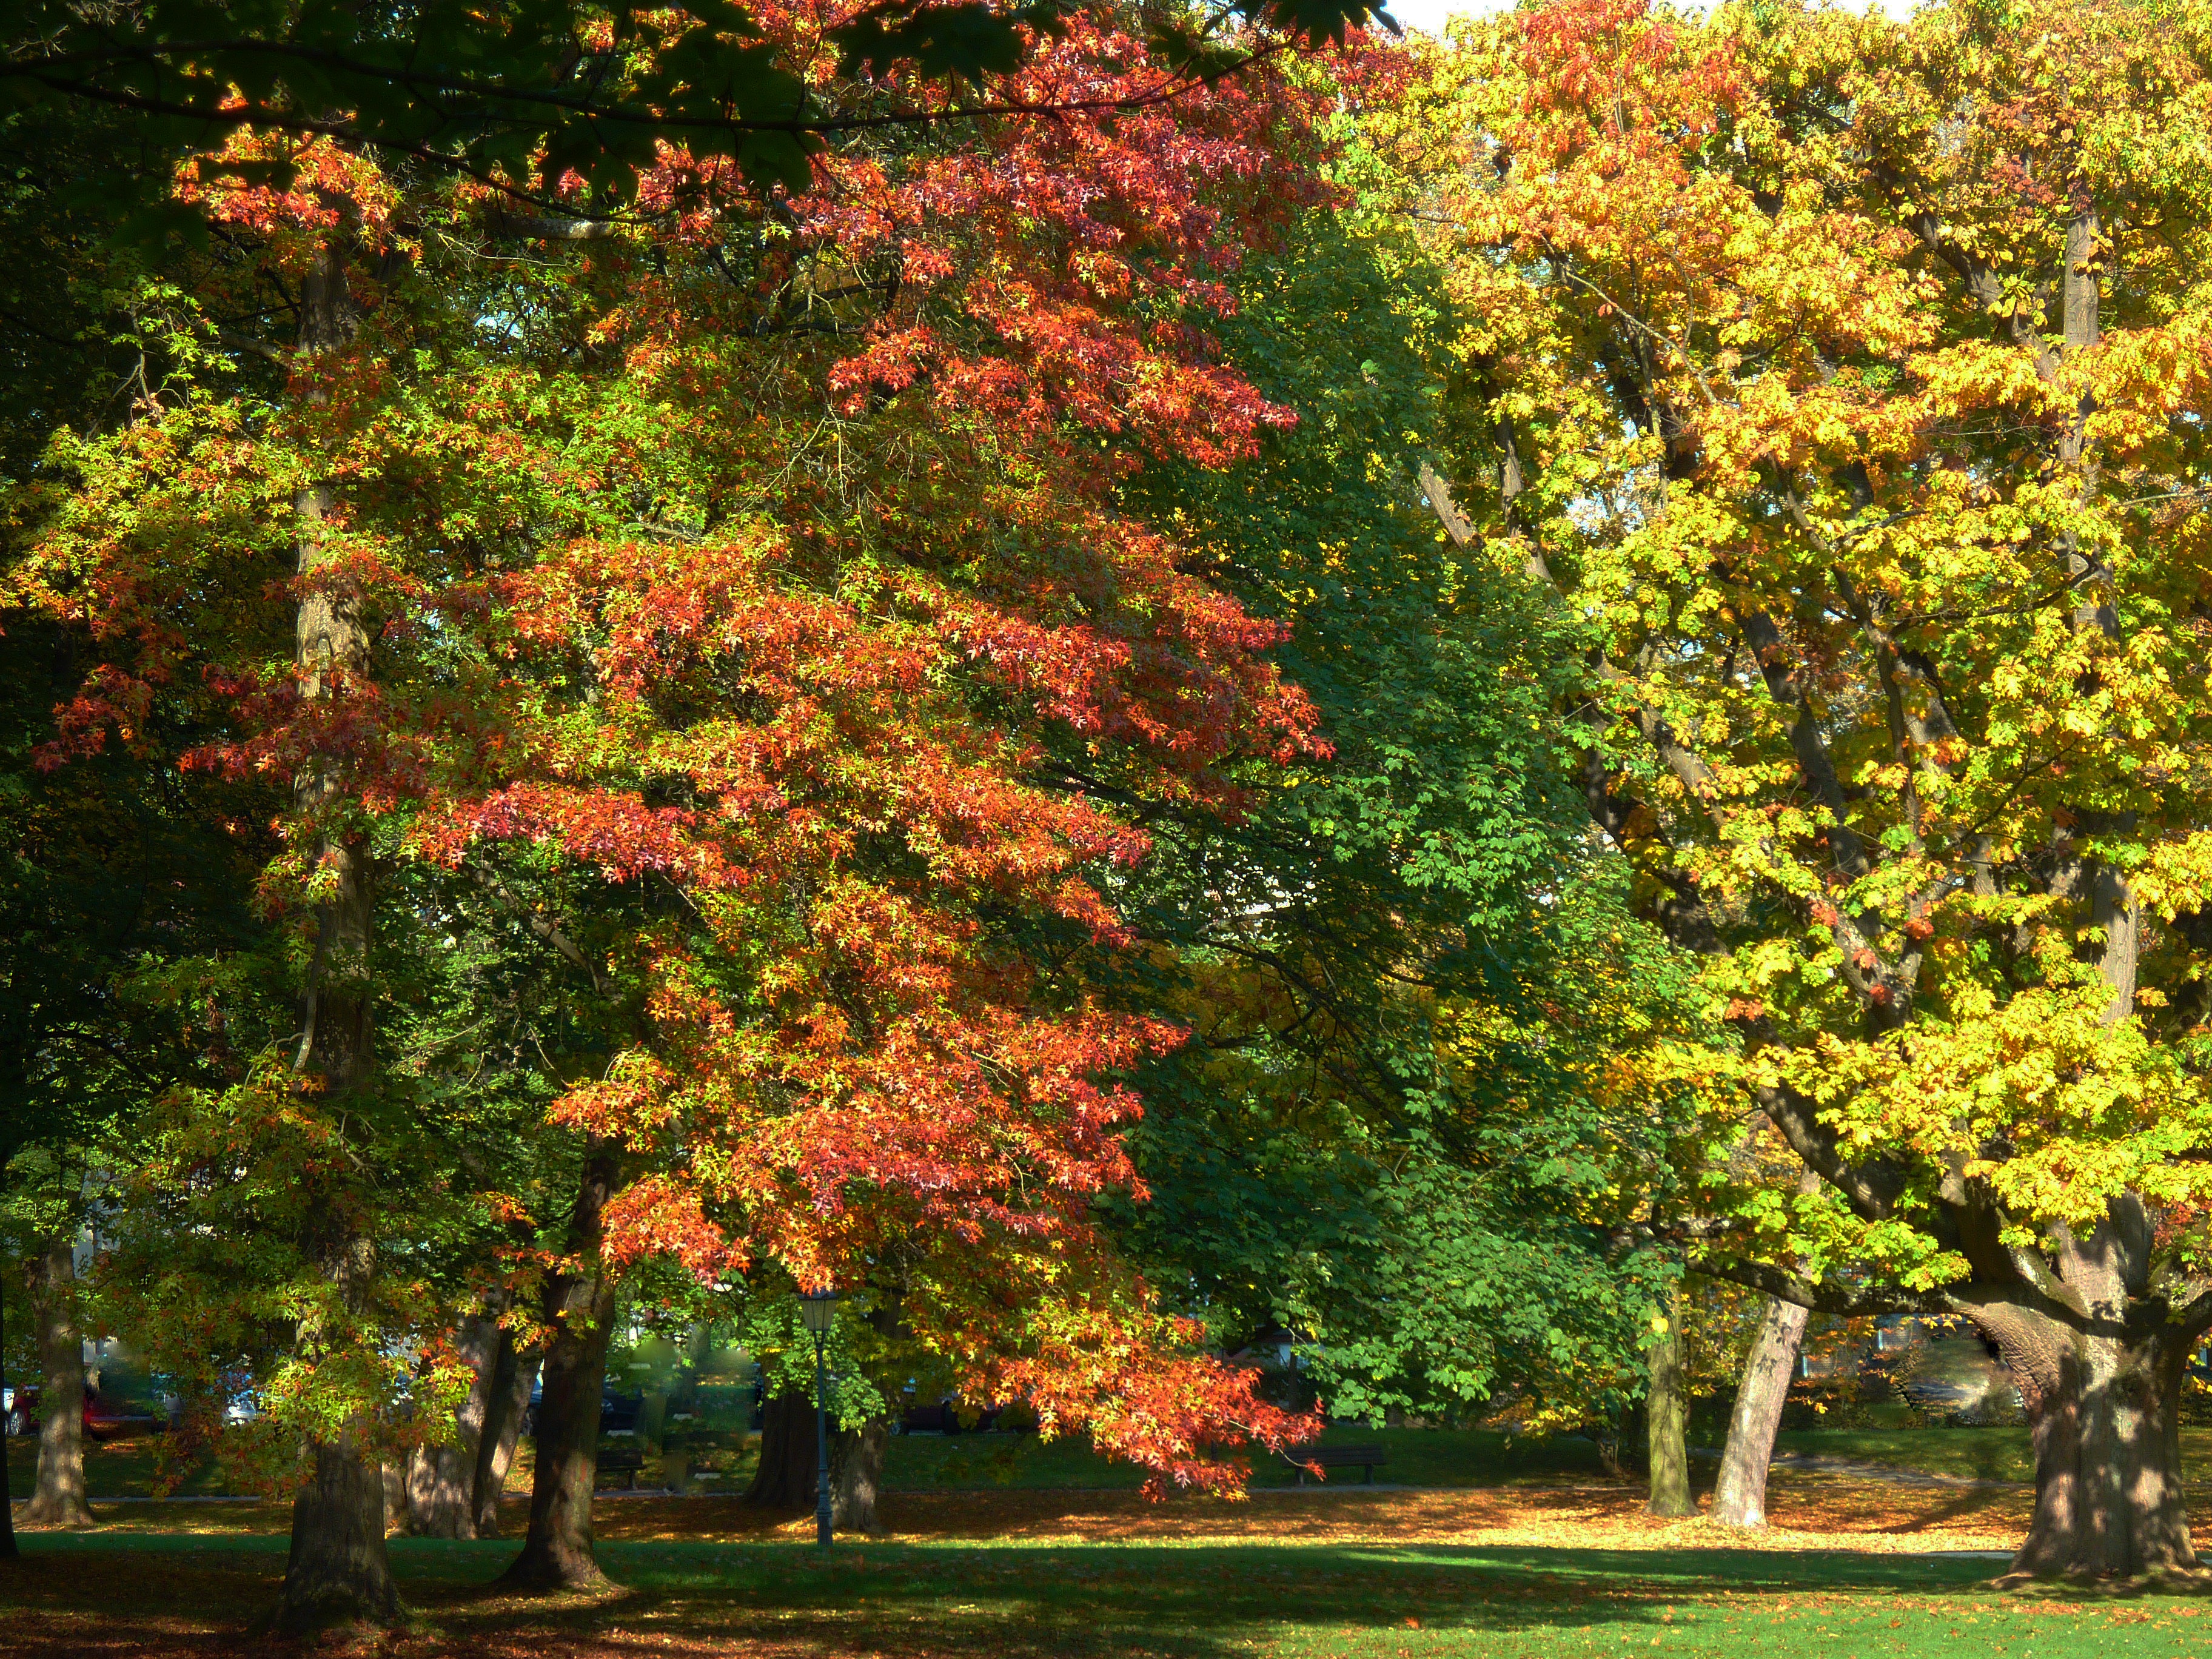
tree, plant, leaf, dry, walk, red, autumn, park, colorful, garden, season, maple tree, maple leaf, emerge, coloring, leaves, deciduous, woodland, autumn leaf, fall color, fall foliage, fall leaves, autumn colours, hardwood floor, flowering plant, colored leaves, beech leaves, freshly fallen, autumn idyll, woody plant, temperate broadleaf and mixed forest, land plant